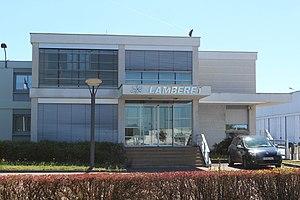
L'entreprise Lamberet, Saint-Cyr-sur-Menthon.